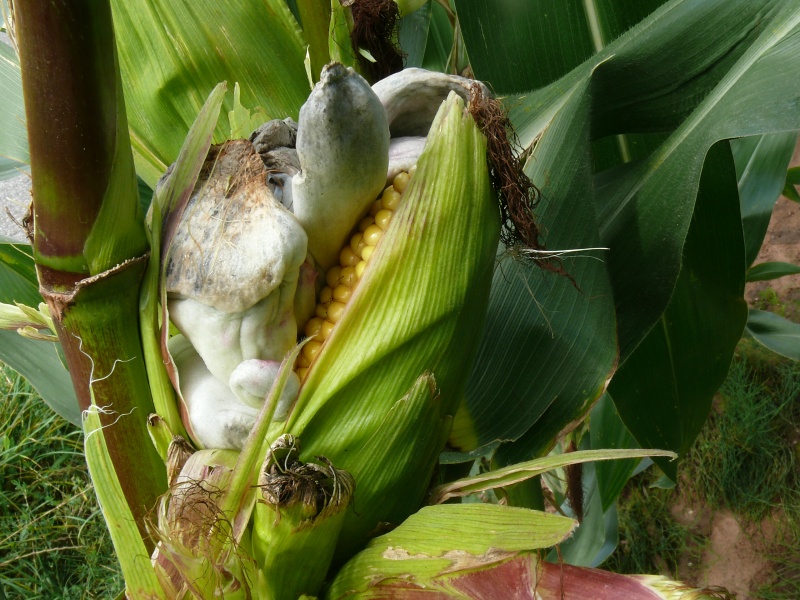
Plant: Corn
Disease: corn smut